Dennis Davis (politician)

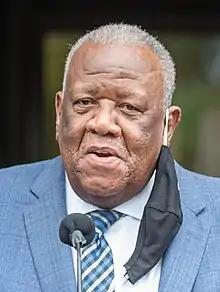
Davis in 2020

Governor Jim Justice appointed Davis to the position at the start of his first term of governor in 2017.